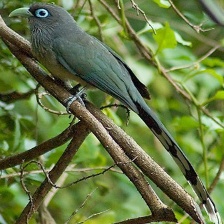
Species: BLUE MALKOHA
Scientific name: CEUTHMOCHARES AEREUS